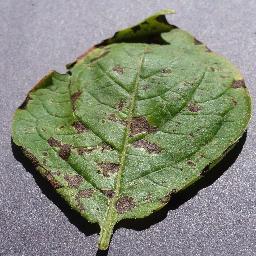
Label: Potato___Early_blight